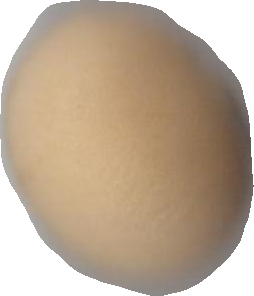
Variety: Grobogan